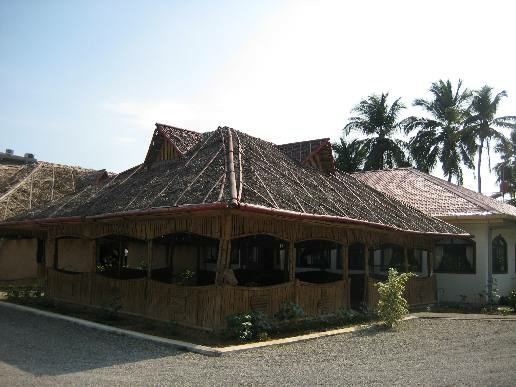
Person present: No